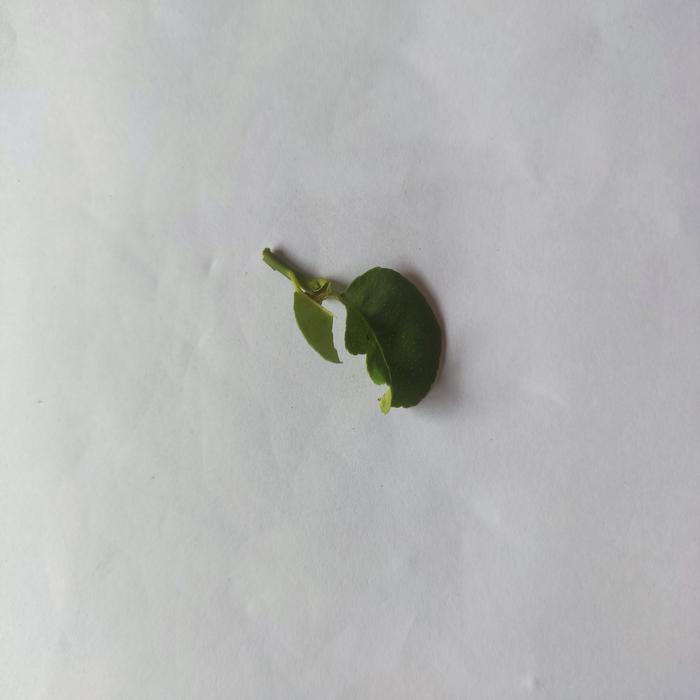
Crop: Lemon
Leaf condition: Leaf_Curl